Hugo von Kathen

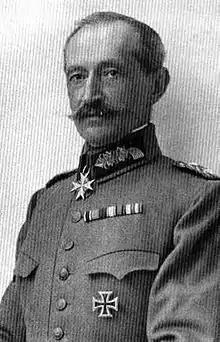

Hugo Karl Gottlieb von Kathen (27 August 1855 – 2 April 1932) was a German infantry general during World War I.